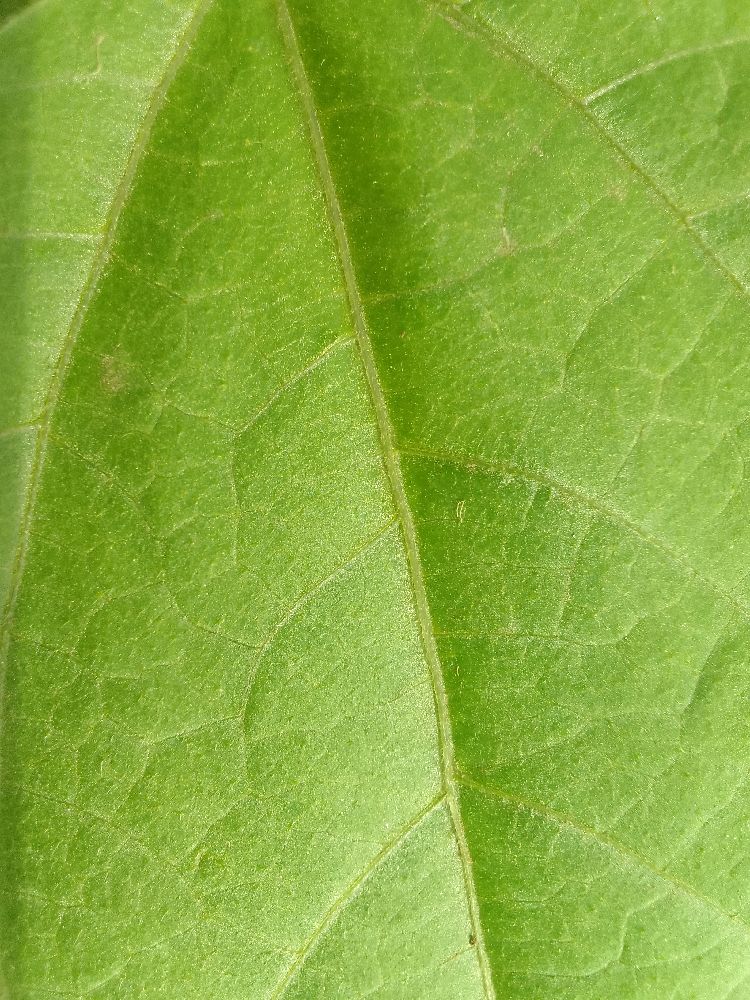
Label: healthy